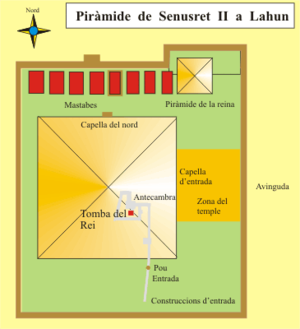
Piràmide de Senusret II a Lahun